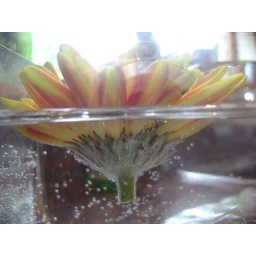
flower in water